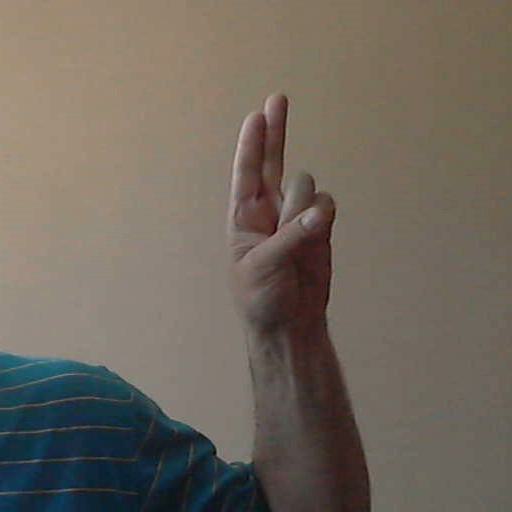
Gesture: two_up